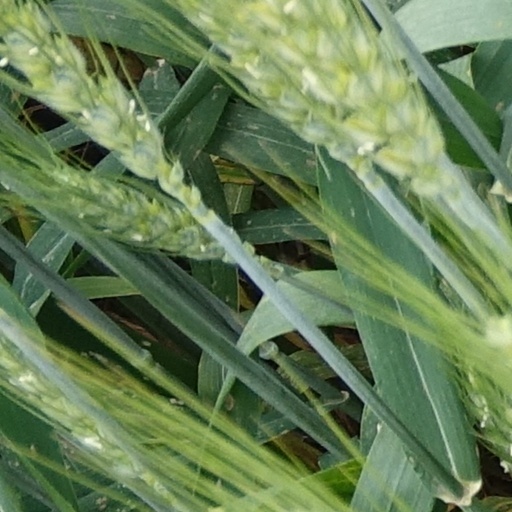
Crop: wheat